Nicotiana rustica

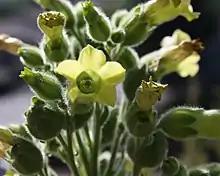
Flowering "Nicotiana rustica"

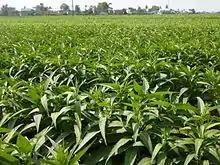
"Nicotiana rustica" field in Quảng Xương district, Thanh Hóa province, Vietnam

One then ignites the tobacco and inhales to create a body of smoke inside the pipe, before exhaling the smoke, reversing the process of air in the pipe by blowing into it to pop out the tobacco. The smoker then sharply inhales, usually tilting the pipe upwards to an almost horizontal position (but not completely, as the water would drain into the mouth).